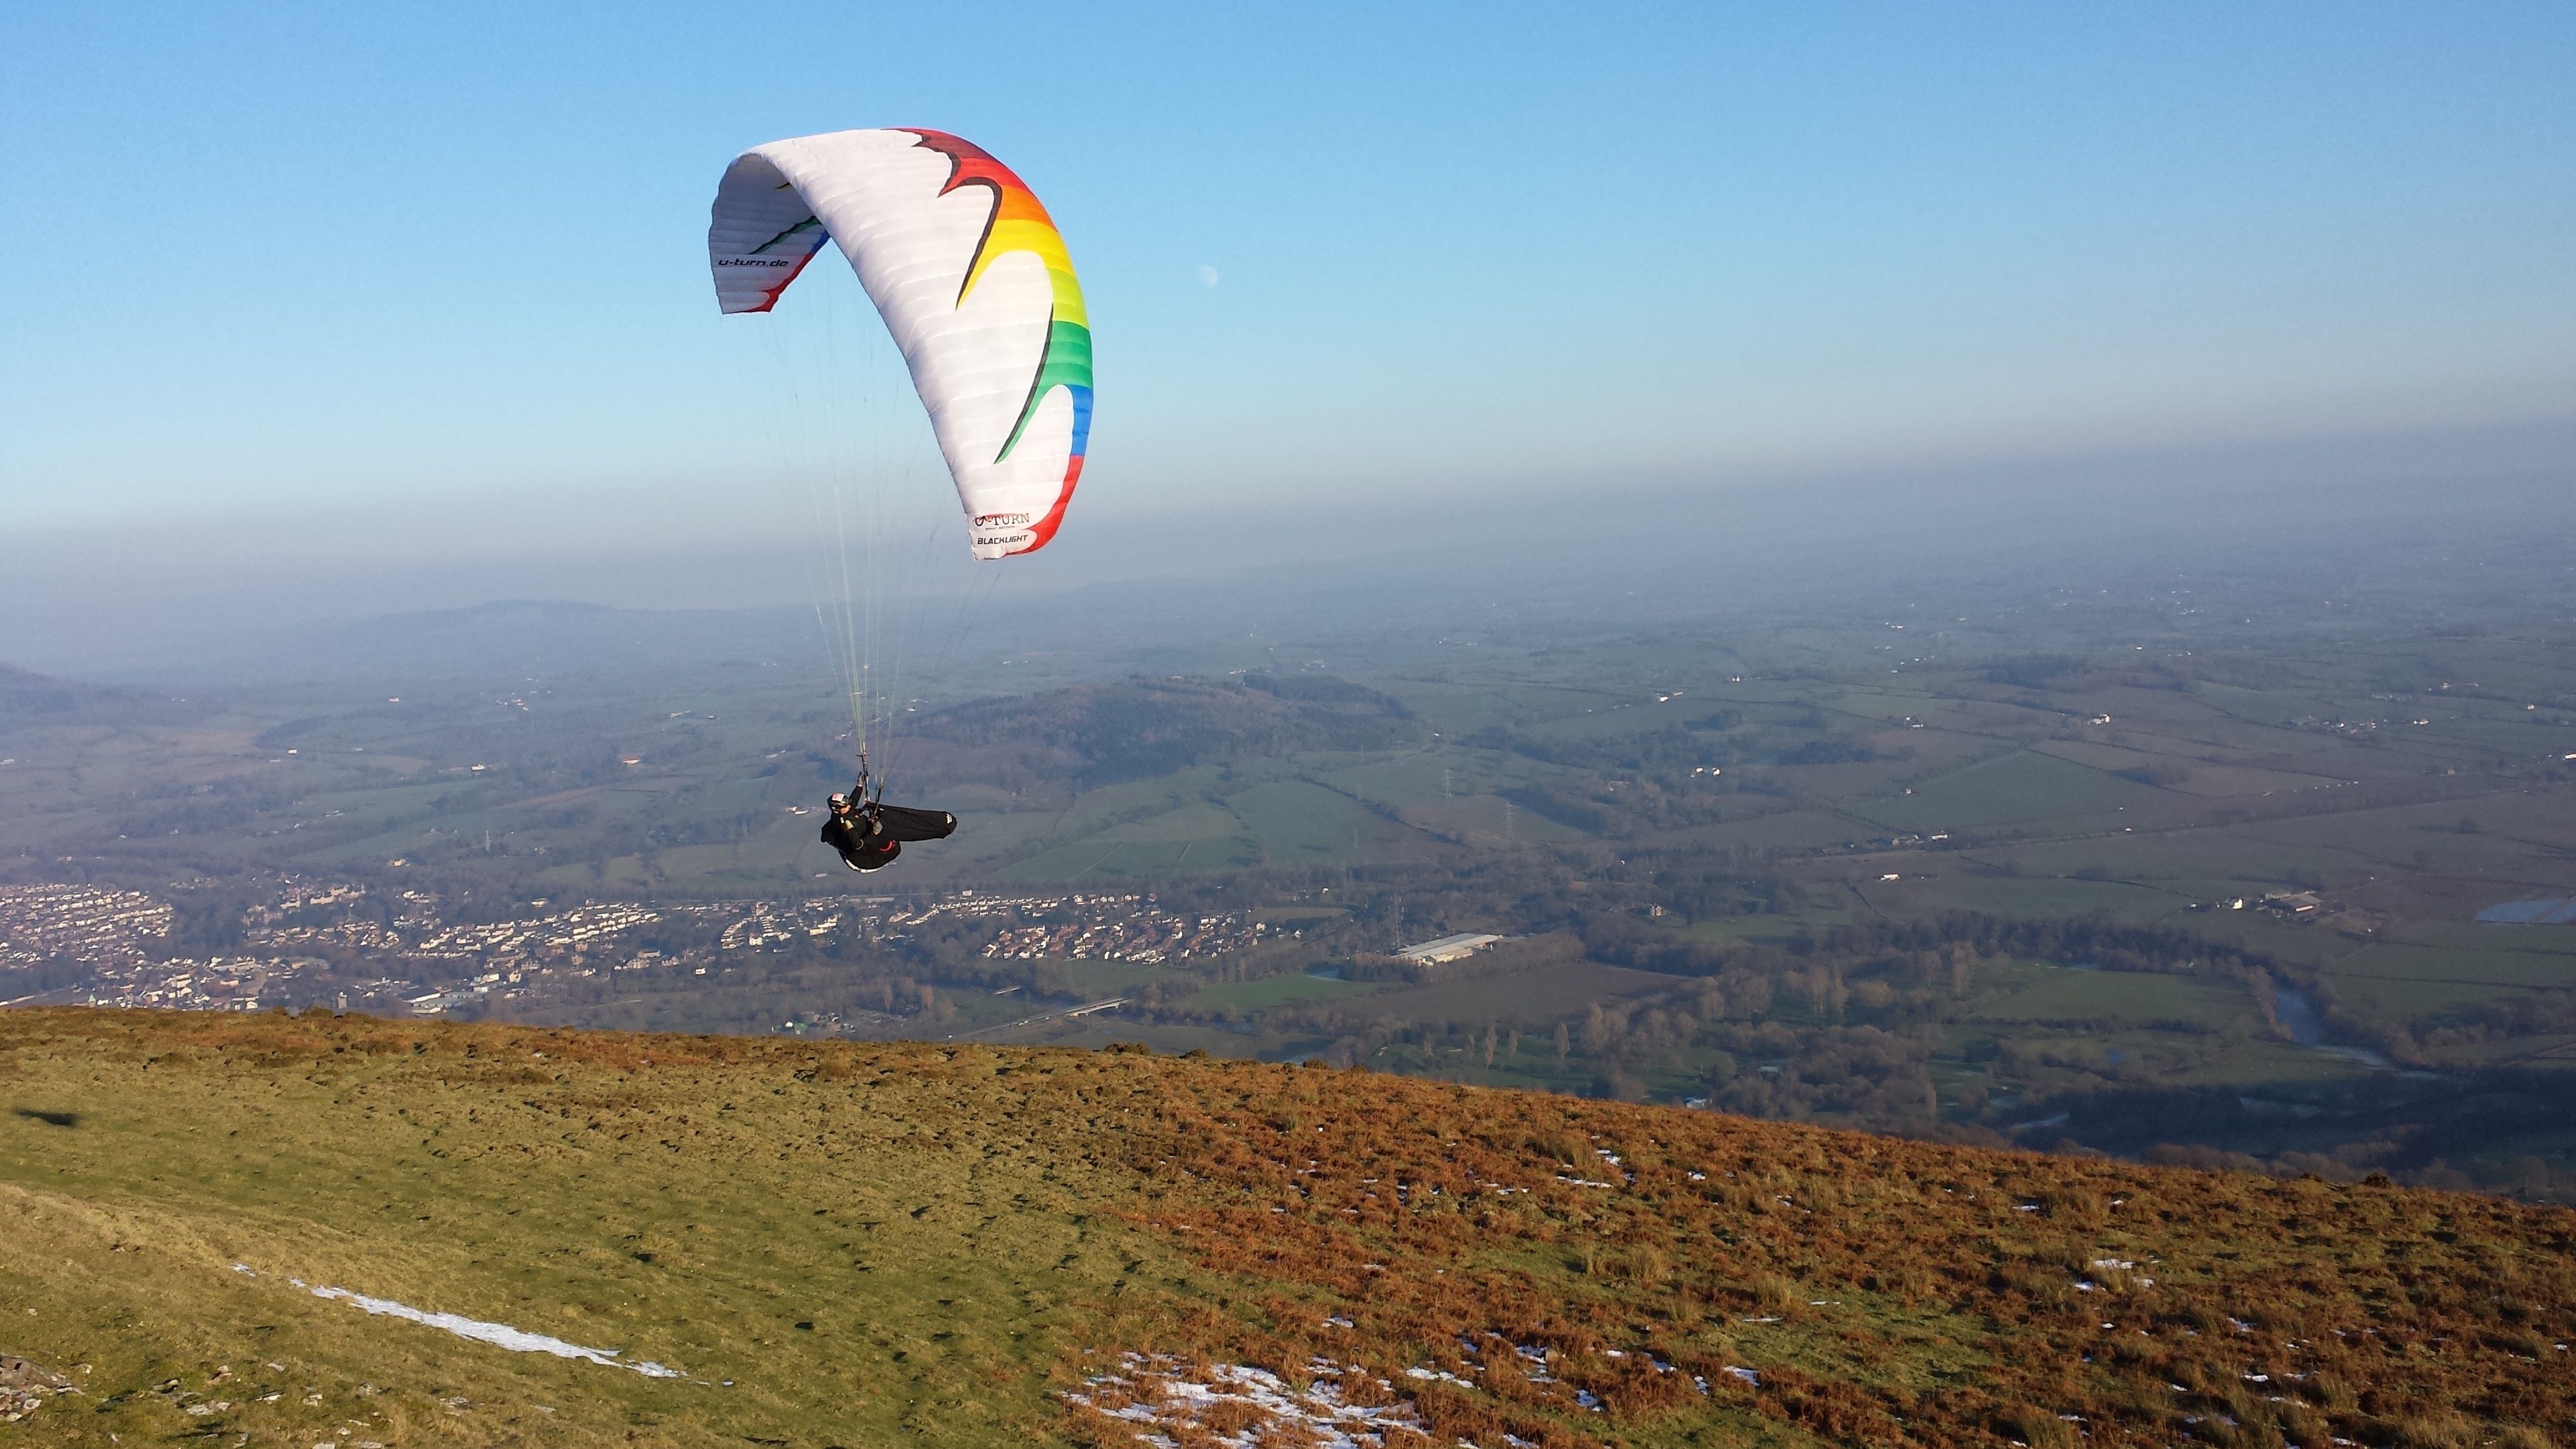
sport, flight, extreme sport, parachute, paragliding, glider, sports, gliding, parachuting, air sports, atmosphere of earth, windsports